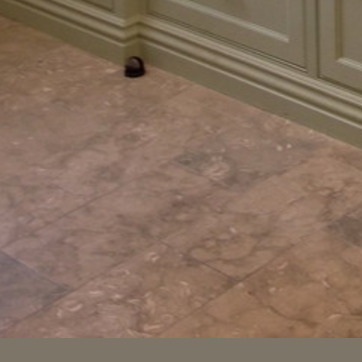
Material: tile